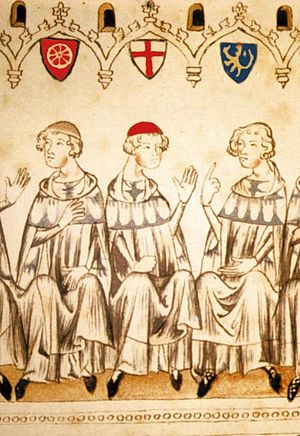
Rudolf 1. af Pfalz
Pfalzgreve Rudolf 1. af Pfalz var i 1294–1317 hertug af Oberbayern og Pfalzgreve ved Rhinen.